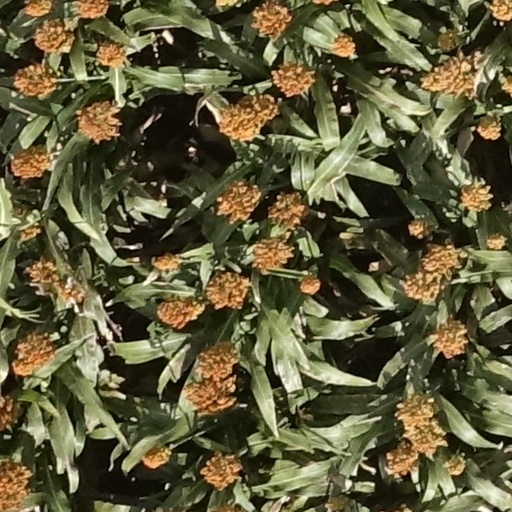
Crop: sorghum